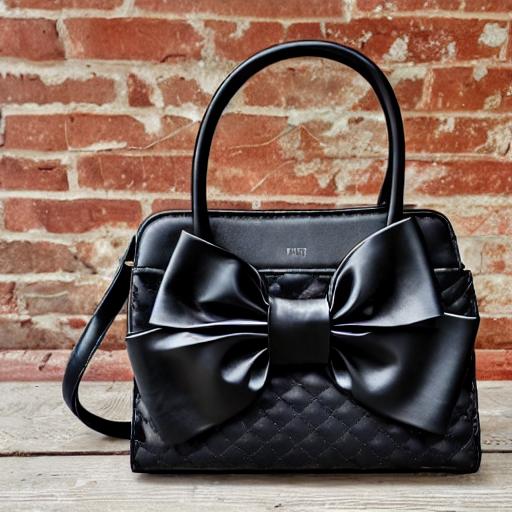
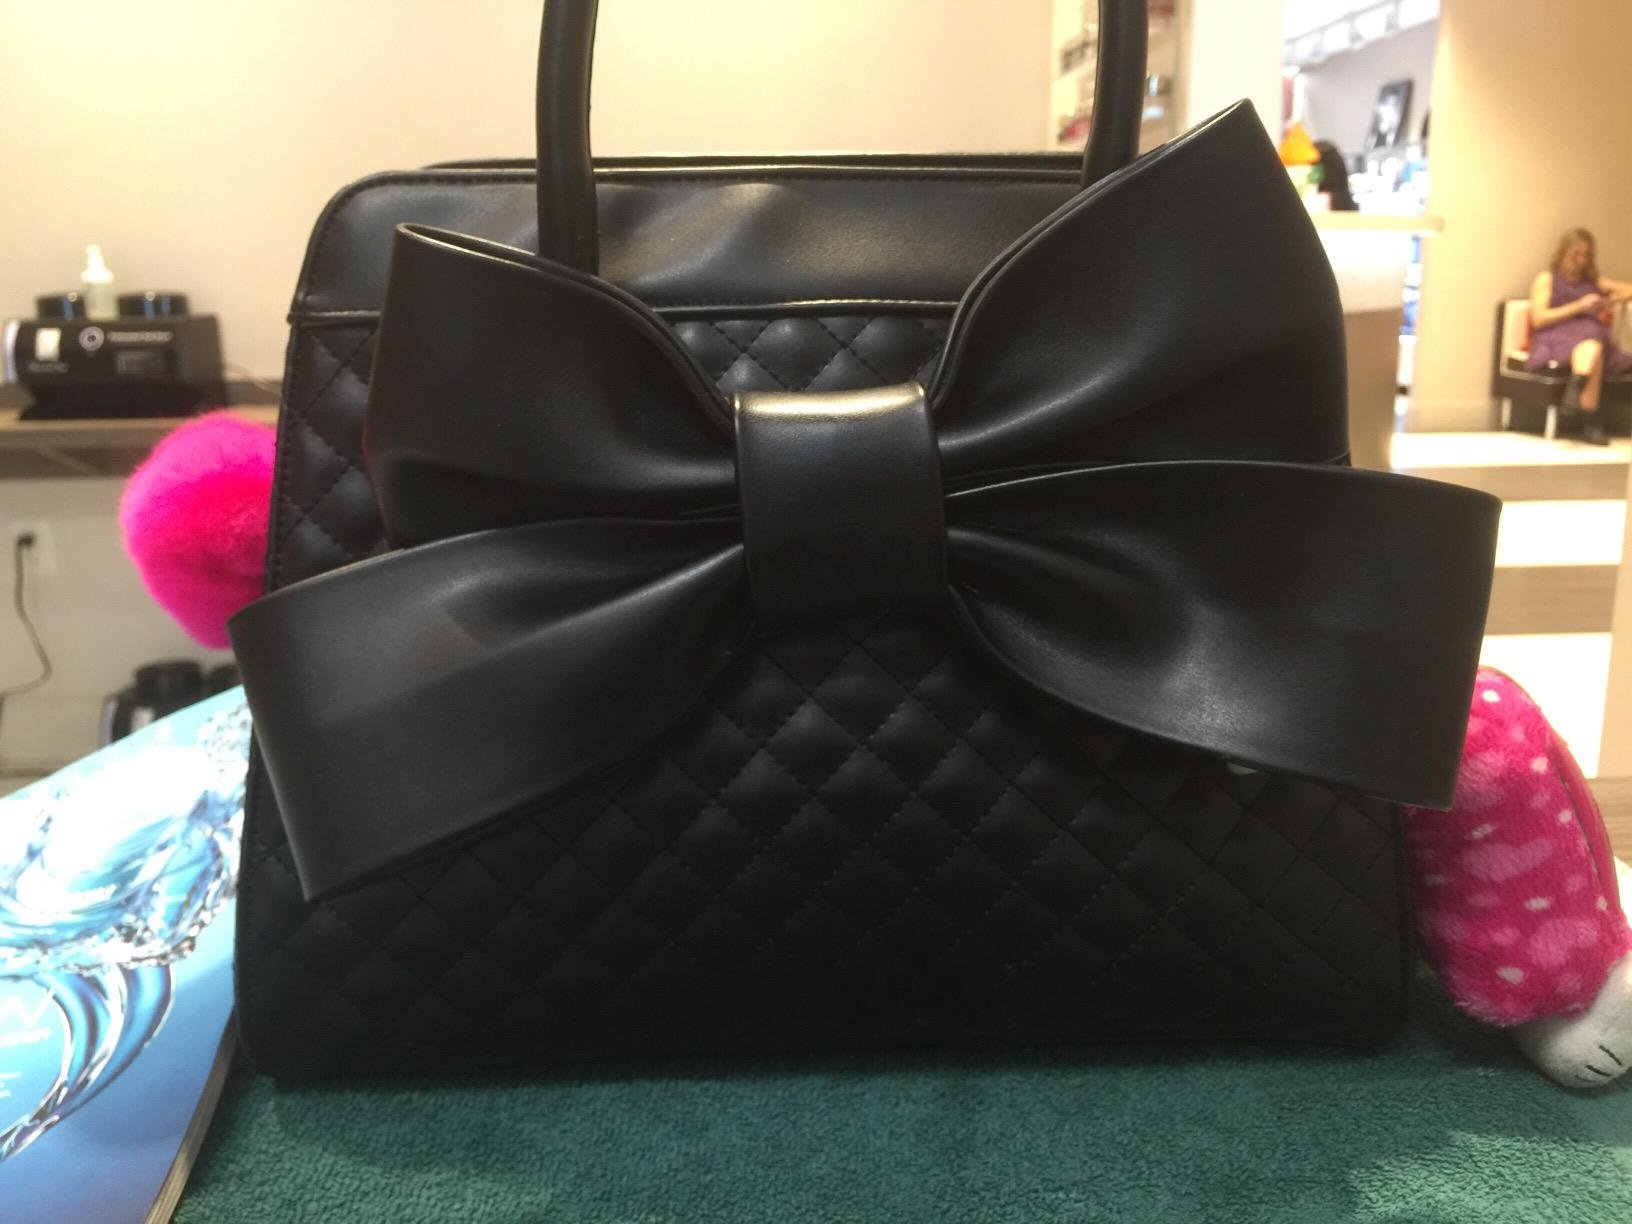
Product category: accessories_handbag
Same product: no